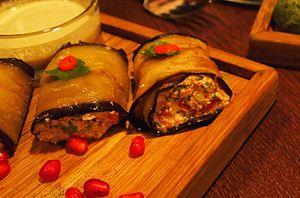
Le badridjani nigvzit est un plat géorgien fait avec des aubergines grillées puis farcies avec de la pâte de noix épicée. Il est souvent garni de graines de grenade.
De nombreux mets sont préparés avec des aubergines comme ingrédient principal ou essentiel dans différentes régions du monde, principalement le bassin méditerranéen, le Moyen-Orient, la Turquie, le Caucase, l'Iran et le Sous-continent indien.